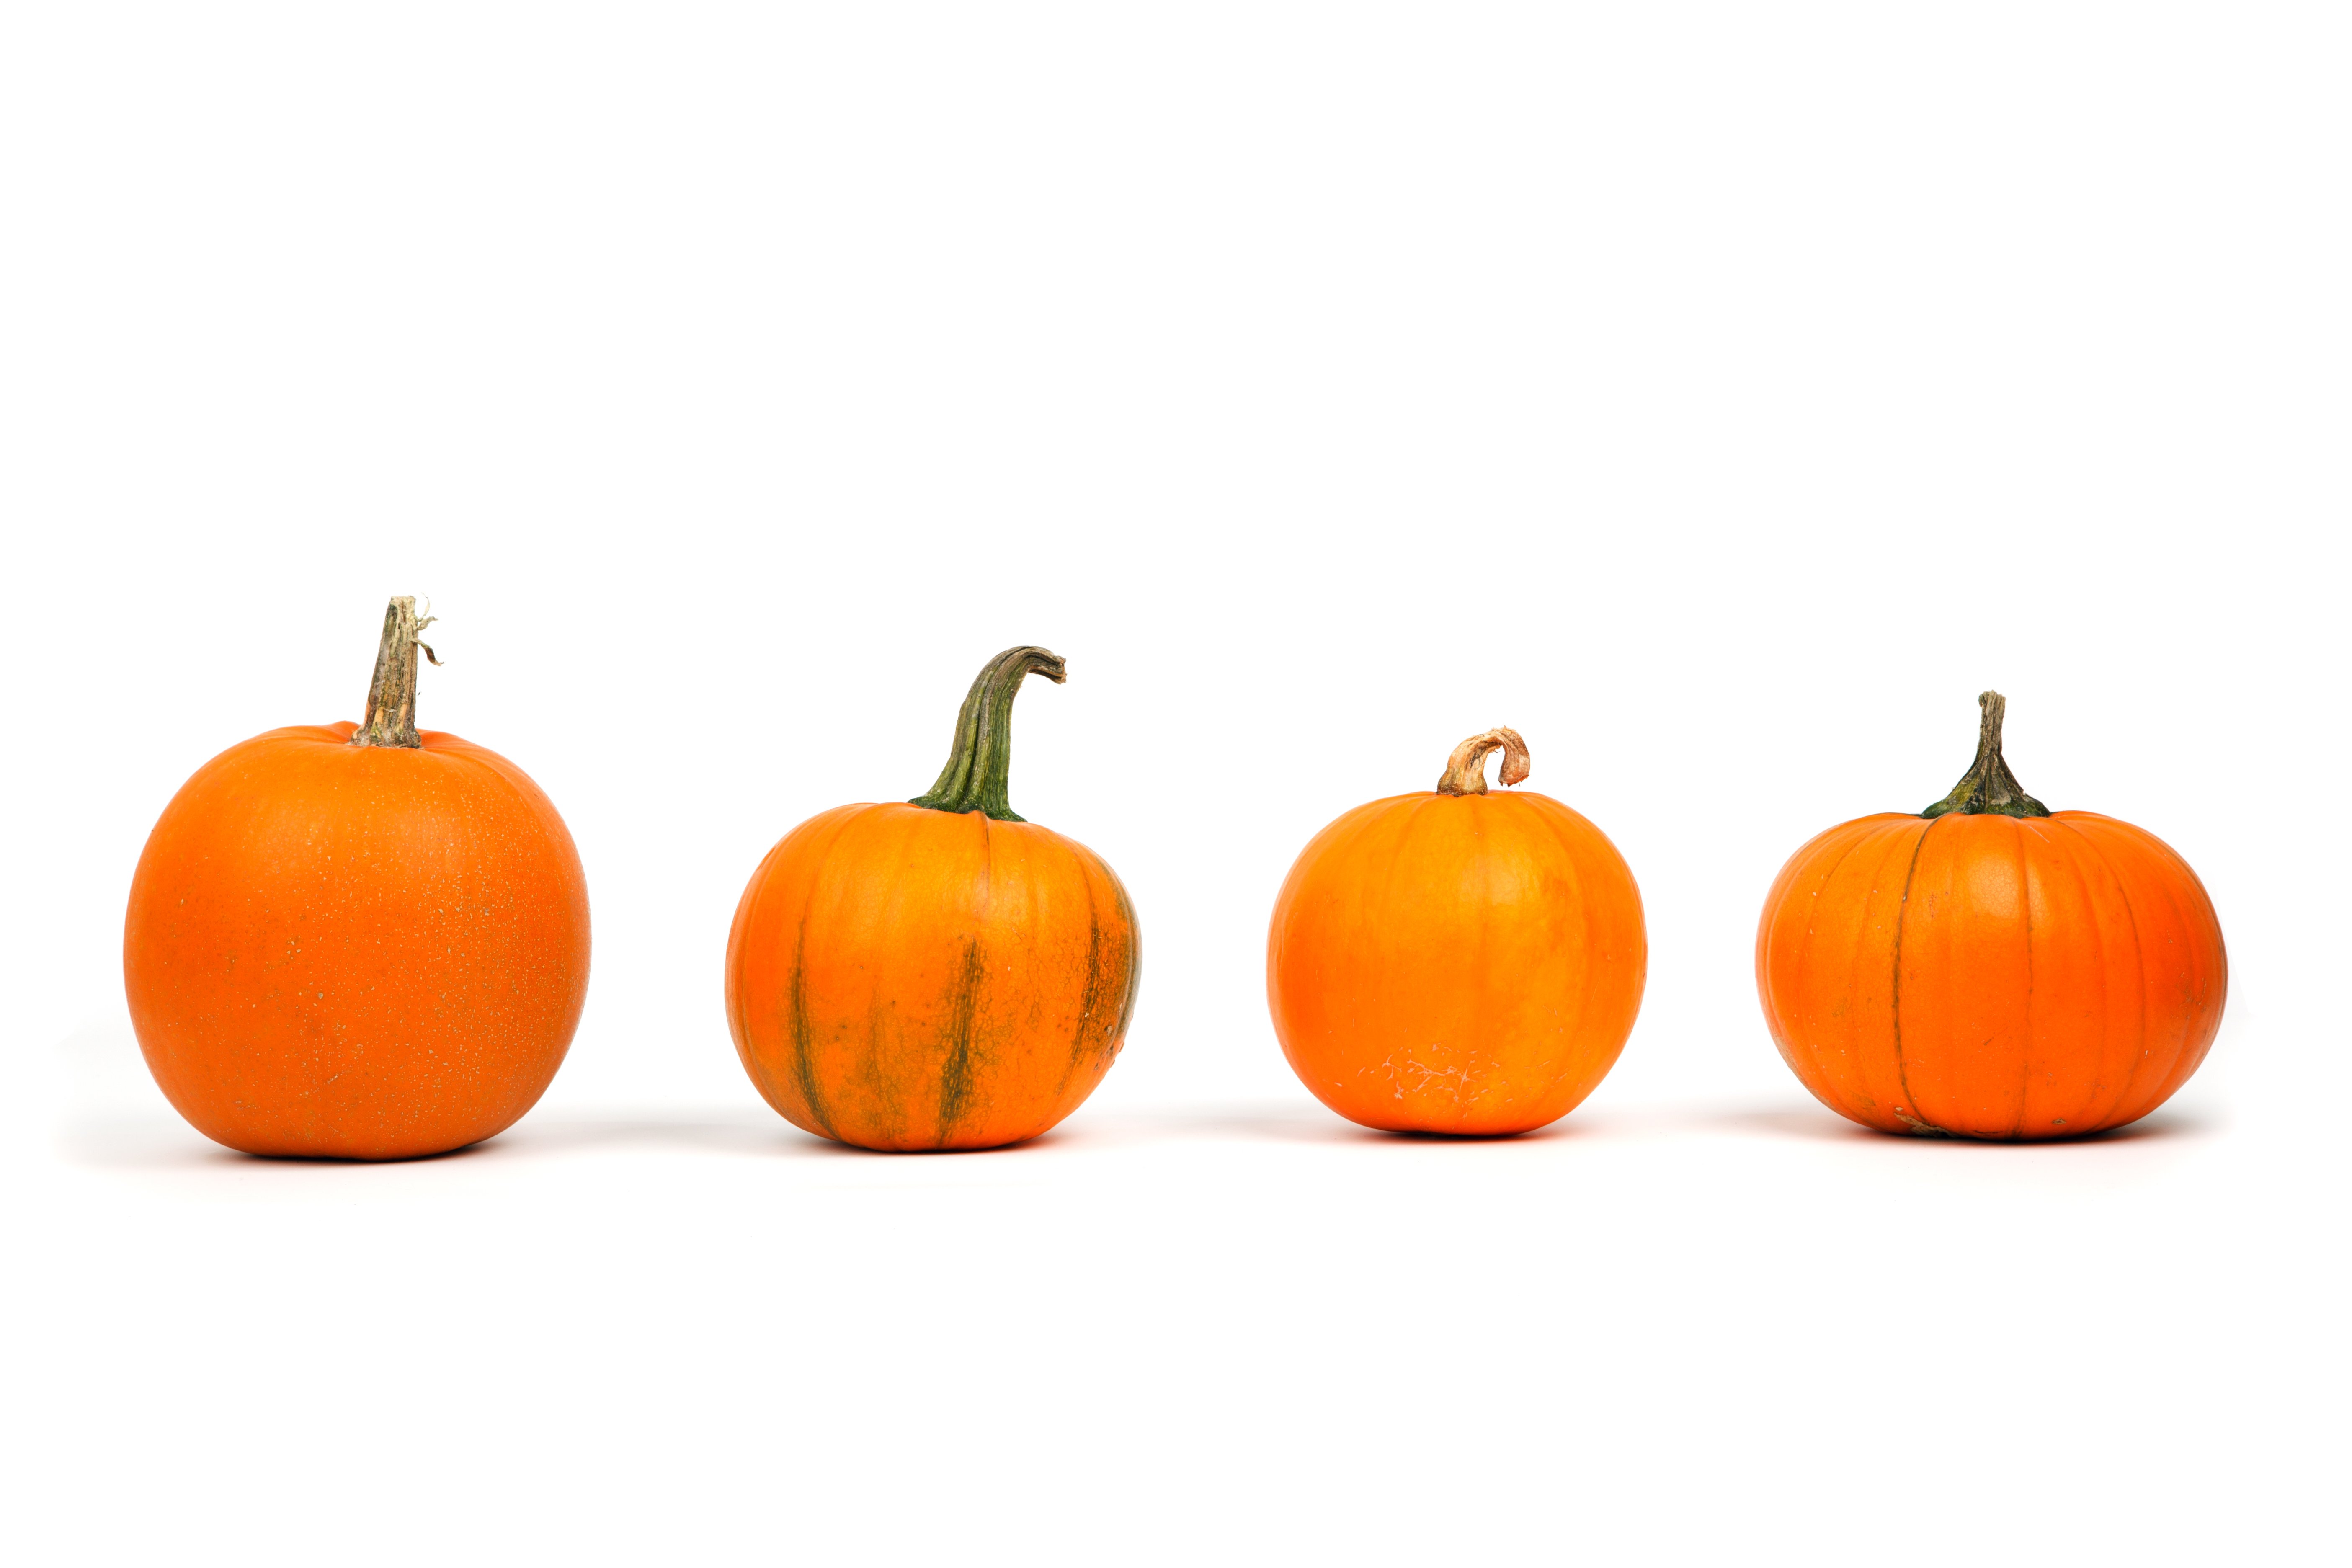
plant, row, fruit, orange, line, food, harvest, produce, vegetable, delicious, squash, gourd, vegetables, seasonal, calabaza, pumpkins, ingredients, flowering plant, winter squash